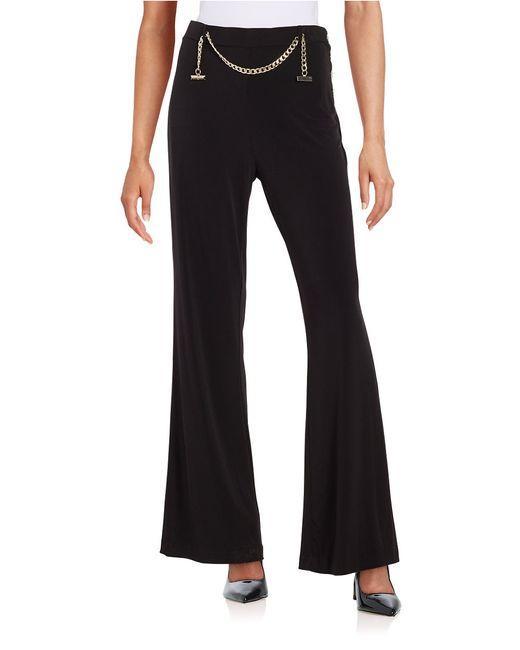
Schwarze Partyhose mit lockerer Passform für Damen